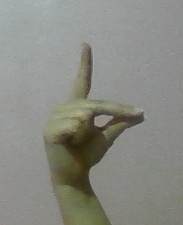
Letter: ta